Flaser bed

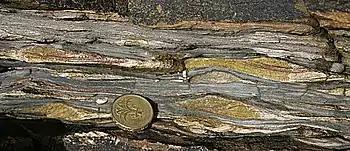
Flaser bedding, vertical section.

Flaser beds are a sedimentary, bi-directional, bedding pattern created when a sediment is exposed to intermittent flows, leading to alternating sand and mud layers. While flaser beds typically form in tidal environments, they can (rarely) form in fluvial conditions - on point bars or in ephemeral streams, or also in deep water environments when turbiditic sediments are reworked by seasonal bottom-currents. Individual sand ripples are created, which are later infilled by mud during quieter flow periods. These mud drapes are typically a minor constituent of the deposit; they can consolidate within three hours, protecting the underlying layer from erosion. Flaser bedding typically forms in high-energy environments.